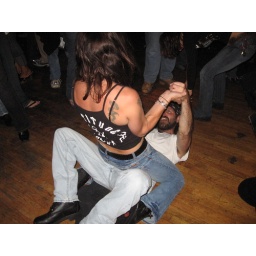
The Heaters rock Americade at Duffy's Tavern in Lake George, one of the country's biggest motorcycle rallies.